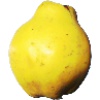
Label: quince